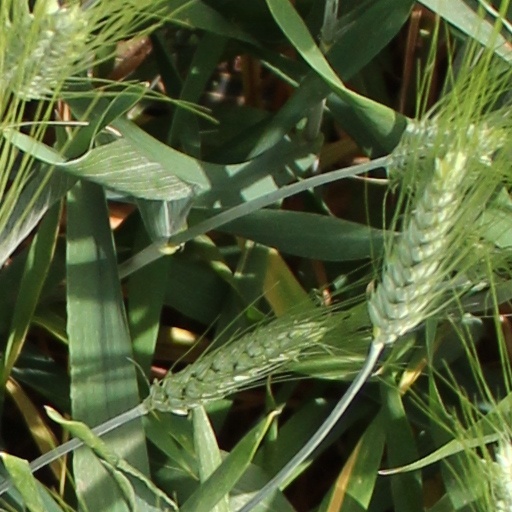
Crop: wheat